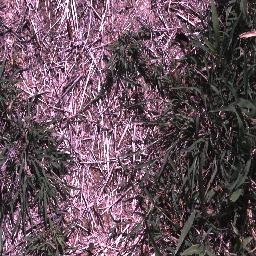
Label: negative